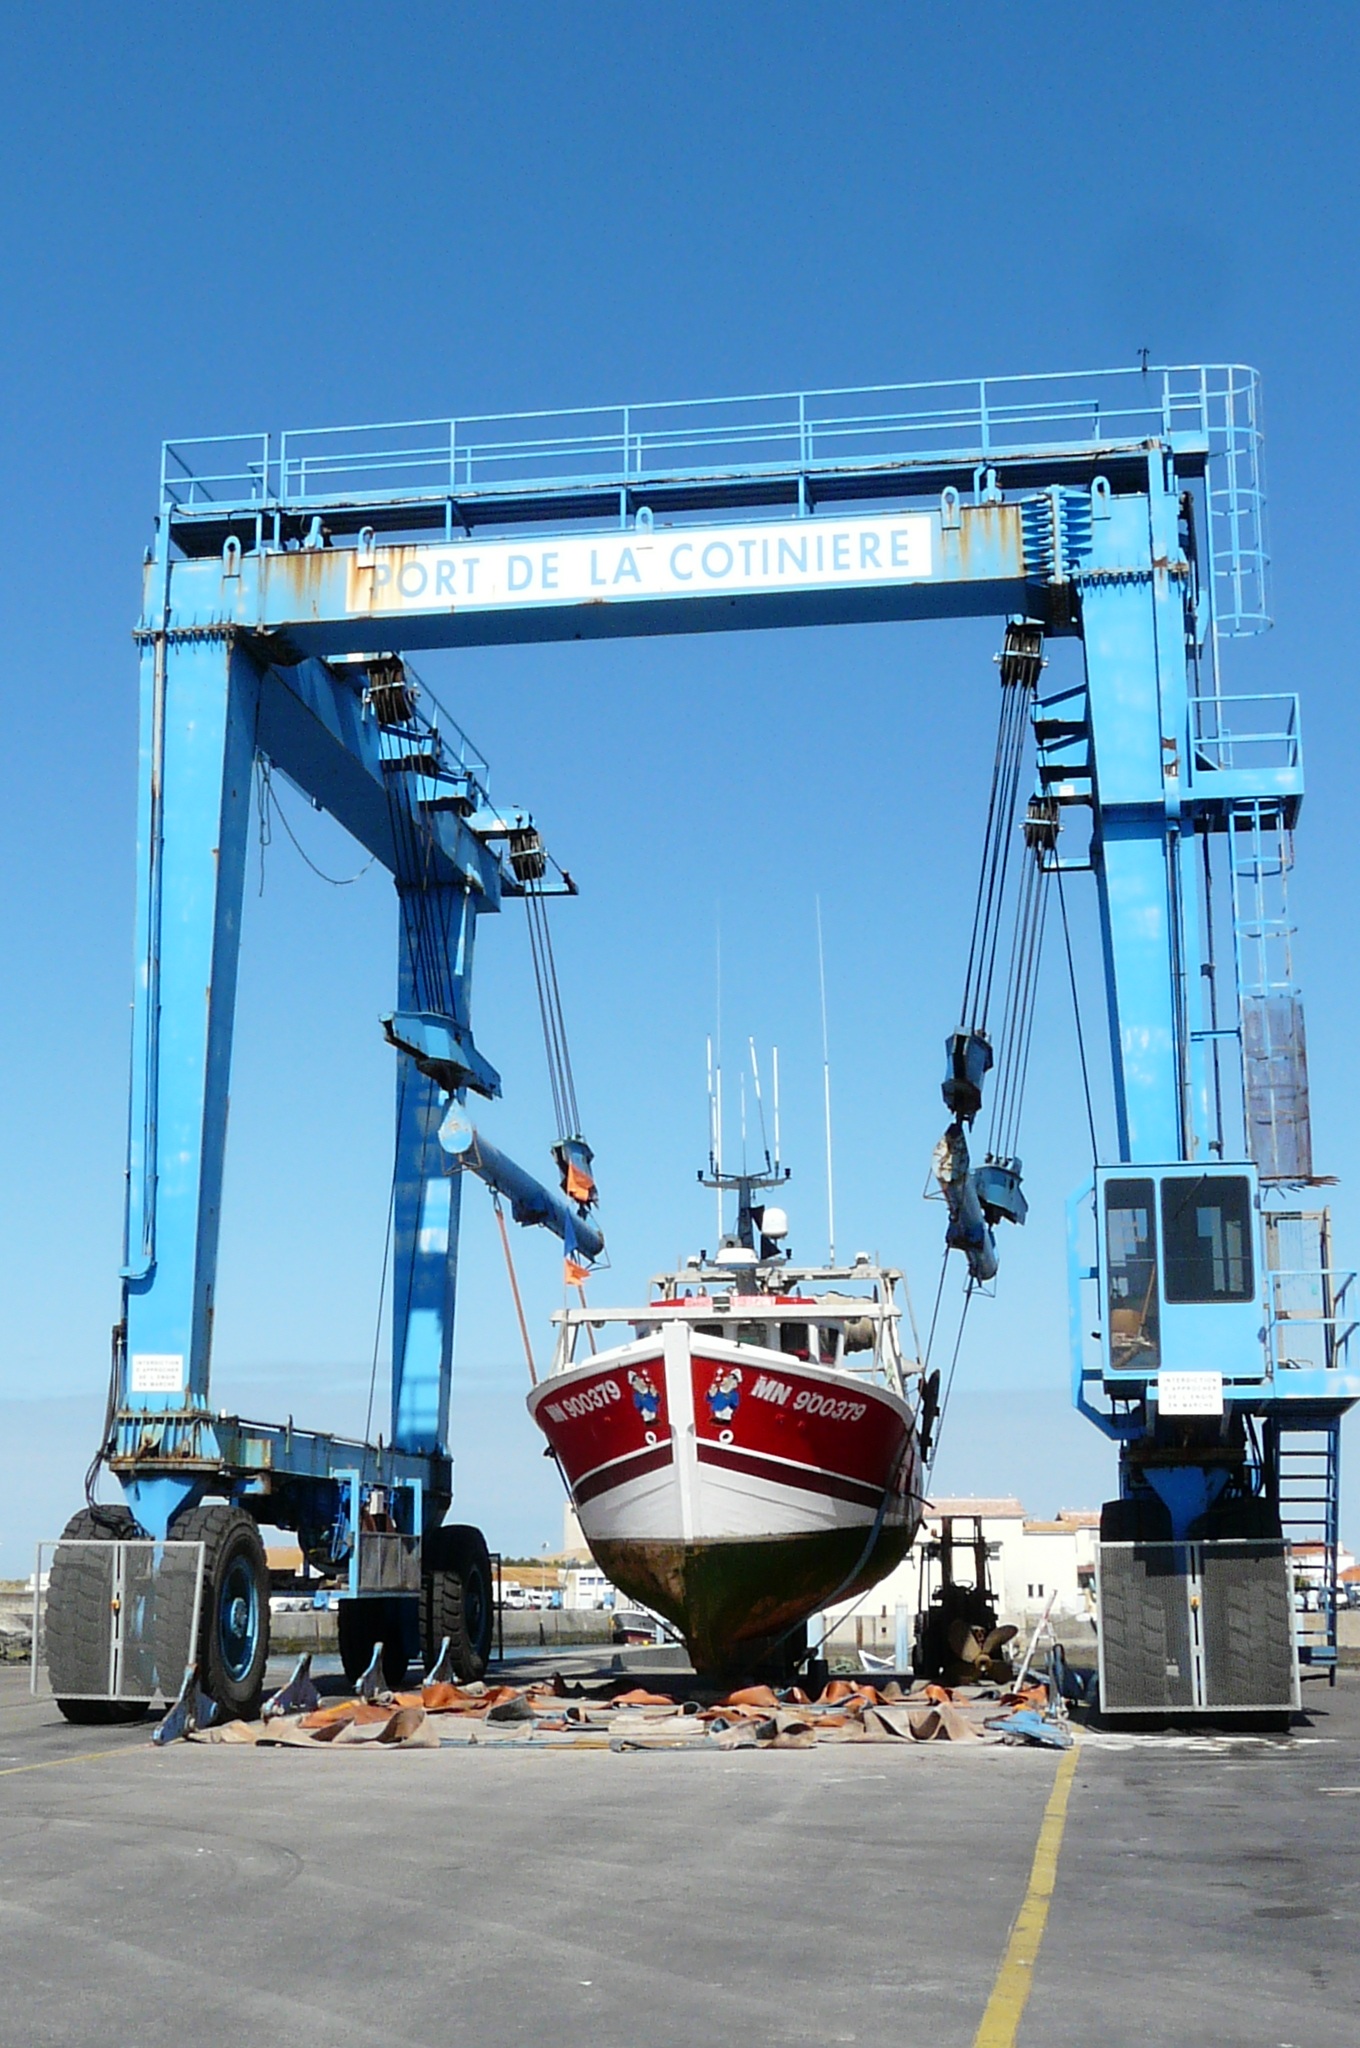
sea, ship, transport, vehicle, mast, harbor, port, infrastructure, watercraft, container ship, fishing vessel, freight transport, construction equipment, ship repair, hebedock